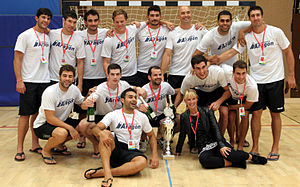
BM Aragón
BM Aragóns hold i 2012/13
CAI BM Aragón er en håndboldklub, fra Zaragoza, Aragón i Spanien. Klubben spiller for tiden i Liga ASOBAL, hvortil de rykkede op fra Honor Division B efter 2004/2005-sæsonen